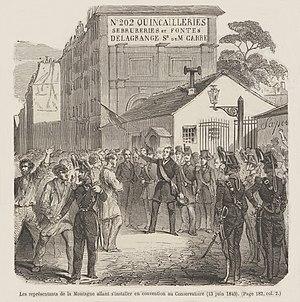
Les représentants de la Montagne allant s'installer en convention au Conservatoire (13 juin 1849). Gravure extraite de l'ouvrage de Victor Duruy, Histoire populaire contemporaine de la France, Tome deuxième, Paris, Lahure, 1865, p. 181.
La manifestation du 13 juin 1849 à Paris est la dernière « journée révolutionnaire » de la Deuxième République en France. Il s’agissait, à l’origine, de protester contre la politique menée à Rome par le gouvernement de la Deuxième République, par une manifestation qu'organisait l’extrême gauche de l’Assemblée nationale législative, « la Montagne », qui comptait alors 124 députés, autour de Ledru-Rollin.
Charles-Louis-Napoléon Bonaparte, dit Louis-Napoléon Bonaparte, né le 20 avril 1808 à Paris et mort le 9 janvier 1873 à Chislehurst, est un monarque et un homme d'État français. Il est à la fois l'unique président de la Deuxième République, le premier chef d'État français élu au suffrage universel masculin, le 10 décembre 1848, le premier président de la République française, et après la proclamation de l'Empire le 2 décembre 1852, le dernier monarque du pays sous le nom de Napoléon III, empereur des Français.
Cette page concerne l'année 1849 du calendrier grégorien.